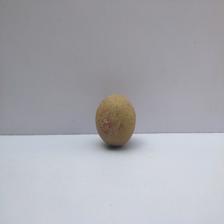
Size: Small